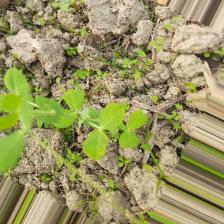
Label: Normal